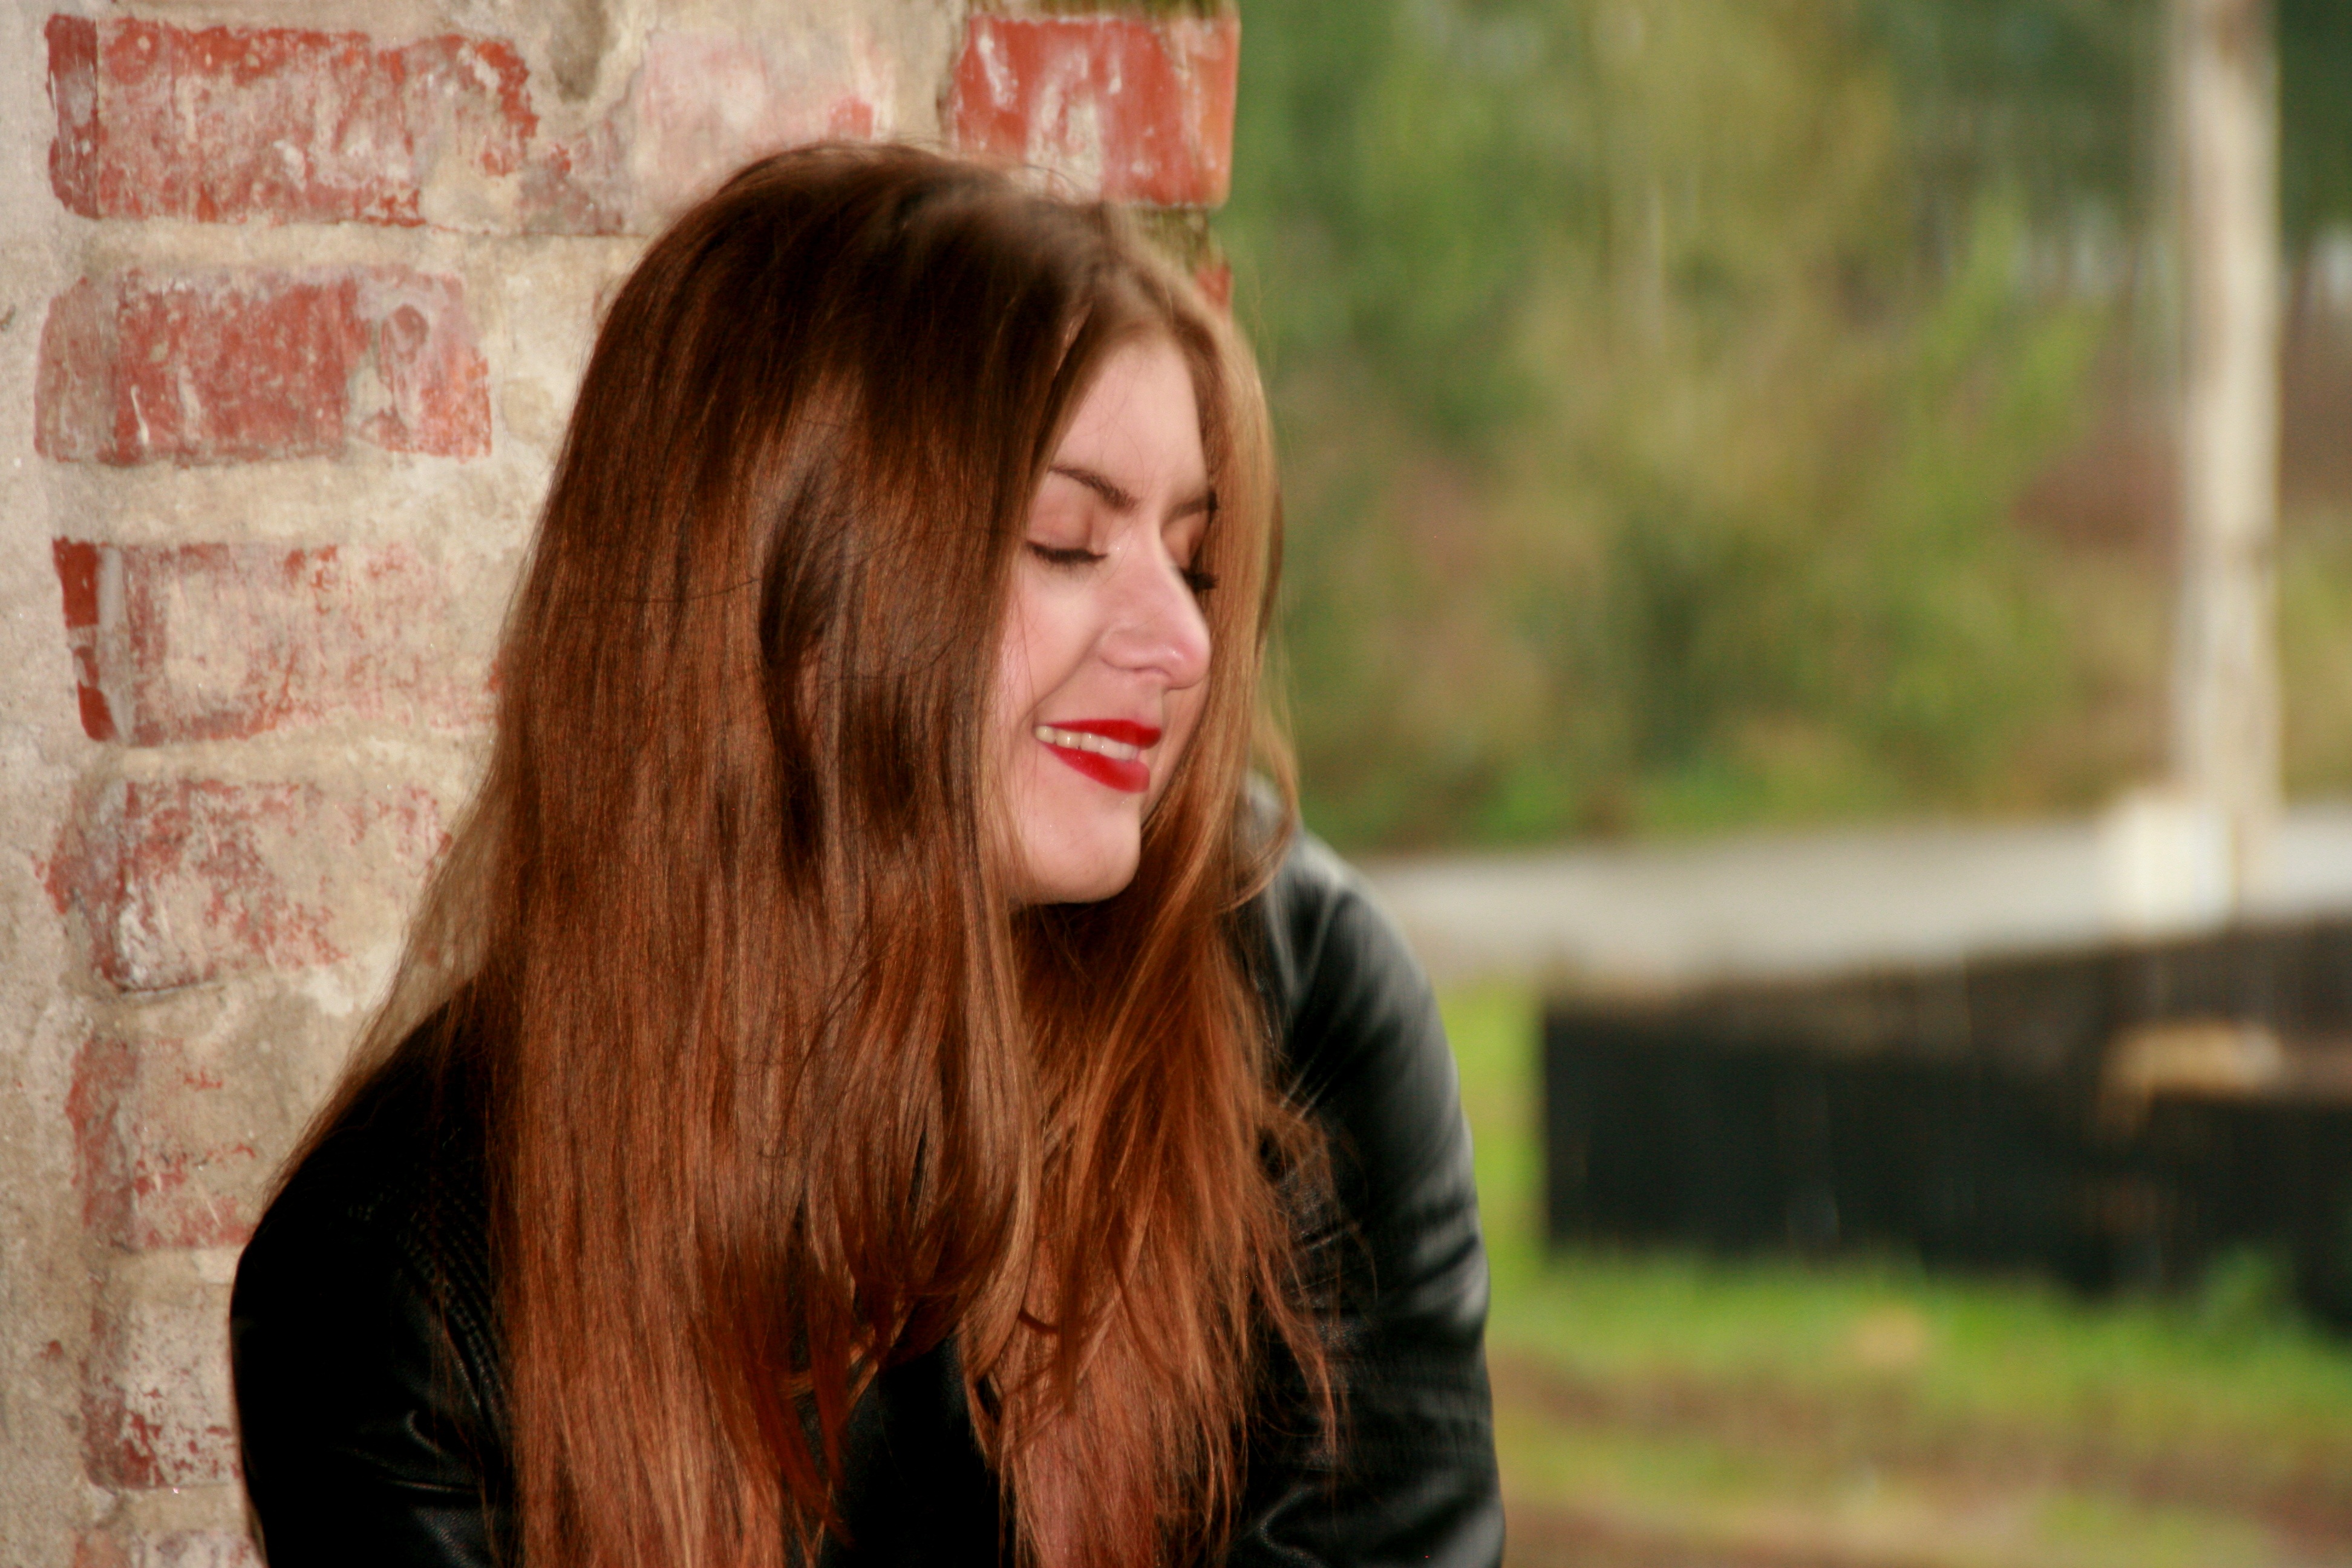
person, girl, woman, hair, photography, window, portrait, model, spring, red, color, fashion, lady, facial expression, hairstyle, smile, long hair, face, eye, head, beauty, emotion, photo shoot, brown eyes, brown hair, bfe, portrait photography